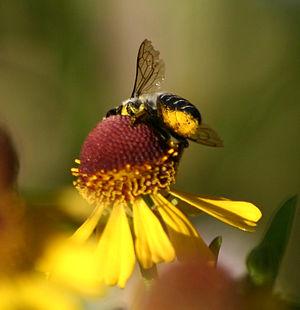
La scopa est une structure présente chez les femelles de certaines abeilles non parasites et permettant la récolte du pollen. Il existe différents types de scopa qui sont non homologues. La plupart des scopa sont situés sur la patte arrière, sur le tibia, le fémur et/ou le trochanter. Elle peut également être situé sur la surface ventrale de l'abdomen, comme chez les Megachilidae.